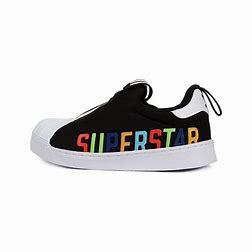
Brand: adidas
Model: originals Adidas Originals Superstar 360 I